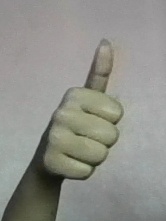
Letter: aleff